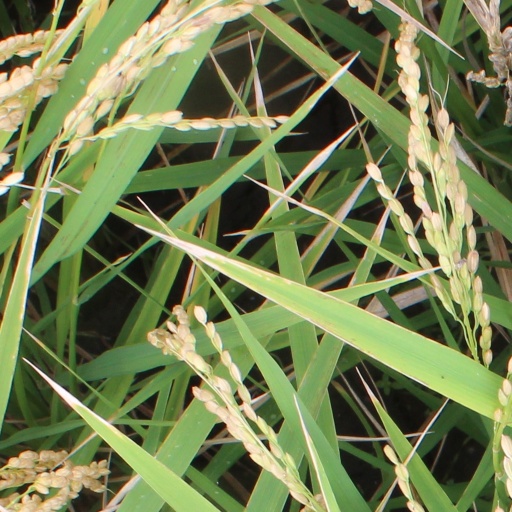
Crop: rice